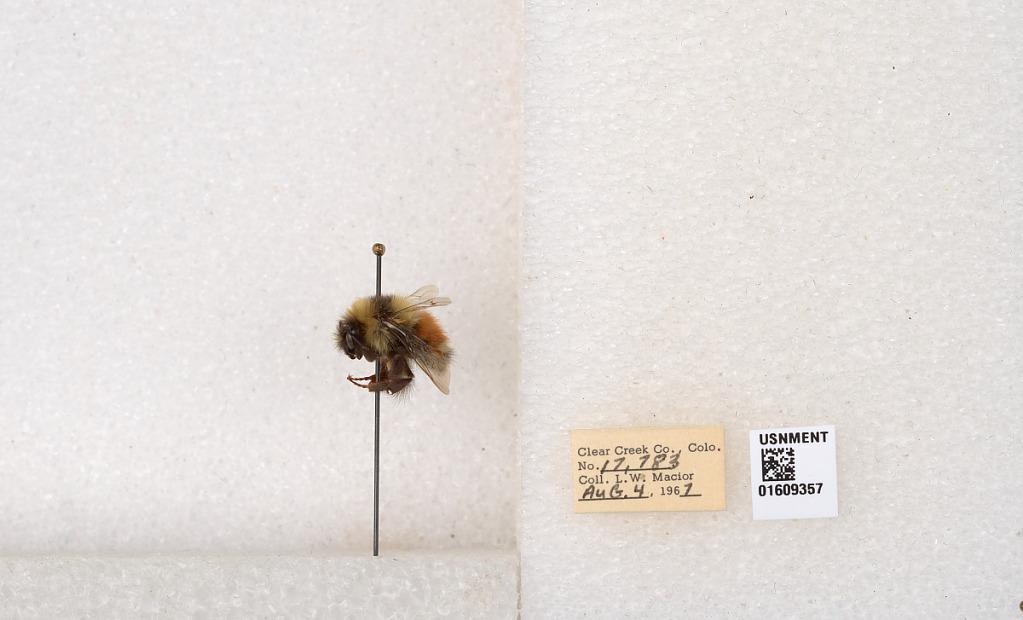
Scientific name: Bombus (Pyrobombus) sylvicola Kirby
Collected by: L. Macior
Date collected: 1967-8-4
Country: United States
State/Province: Colorado
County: Clear Creek
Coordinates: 39.6856, -105.645